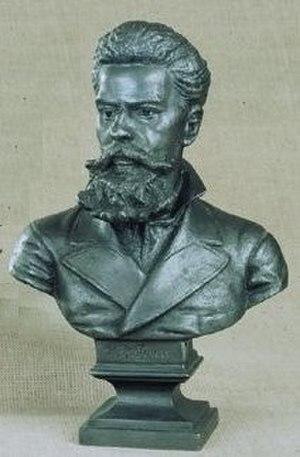
Nikolaï Robertovitch Bach, de son nom de naissance Johann Nikolai Bach est un sculpteur et un aquarelliste de talent qui fut membre de l'Académie impériale des beaux-arts. Il est le frère du sculpteur Robert Bach.